Dewey Decimal Classification

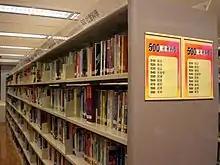
A library bookshelf in Hong Kong classified using the New Classification Scheme for Chinese Libraries, an adaptation of the Dewey Classification scheme

The Dewey Decimal Classification (DDC) (pronounced ) colloquially known as the Dewey Decimal System, is a proprietary library classification system which allows new books to be added to a library in their appropriate location based on subject.